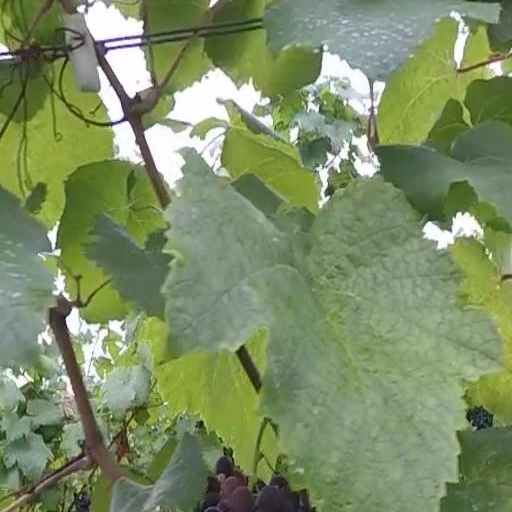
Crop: grape